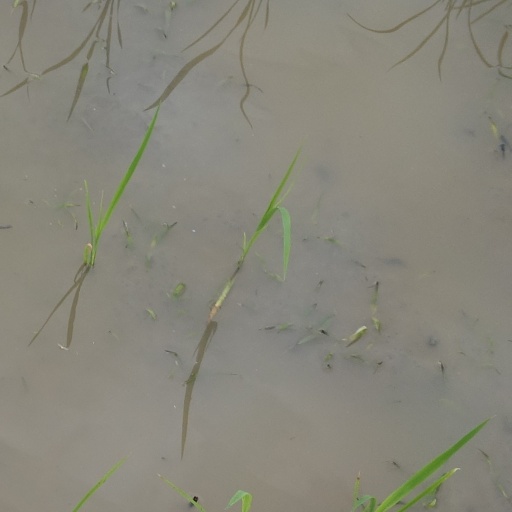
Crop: rice